An Account of the Voyages

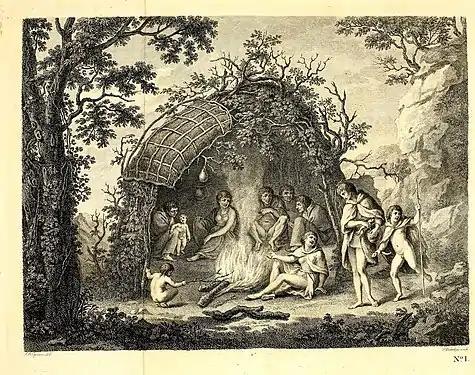
"A View of the Indians of Tierra del Fuego in their hut", engraving by Francesco Bartolozzi after a drawing by Giovanni Battista Cipriani

In the middle of the 18th century, the knowledge of the Pacific by Europeans was still very limited, with the positions of many islands unknown and only some of the coasts of larger landmasses charted. After the end of the Seven Years' War, the British Admiralty under John Perceval, 2nd Earl of Egmont started to send expeditions to make discoveries in the South Seas, hoping to expand British overseas power and to add new possessions. The first of these voyages was John Byron's 1764–1766 circumnavigation on , which made few important discoveries. It was followed in 1766 by the voyages of Samuel Wallis on the "Dolphin" and Philip Carteret on , who were supposed to search the South Pacific for a southern continent. The ships were separated; Wallis became the first European to reach Tahiti in 1767 and returned to Britain in May 1768, while Carteret discovered several islands including Pitcairn and returned to Britain in March 1769.